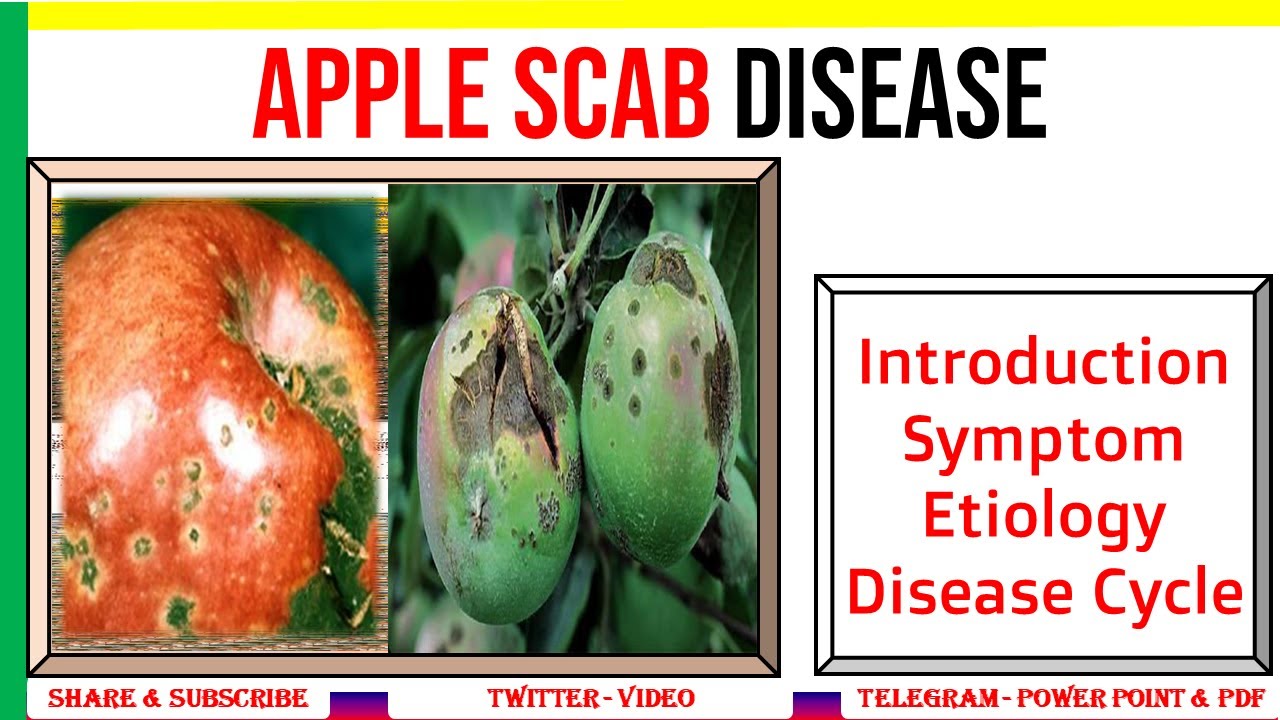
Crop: apple
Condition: scab